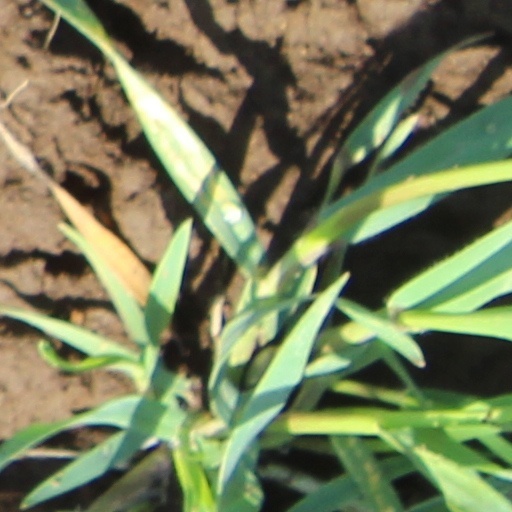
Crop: wheat